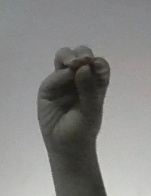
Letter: ha